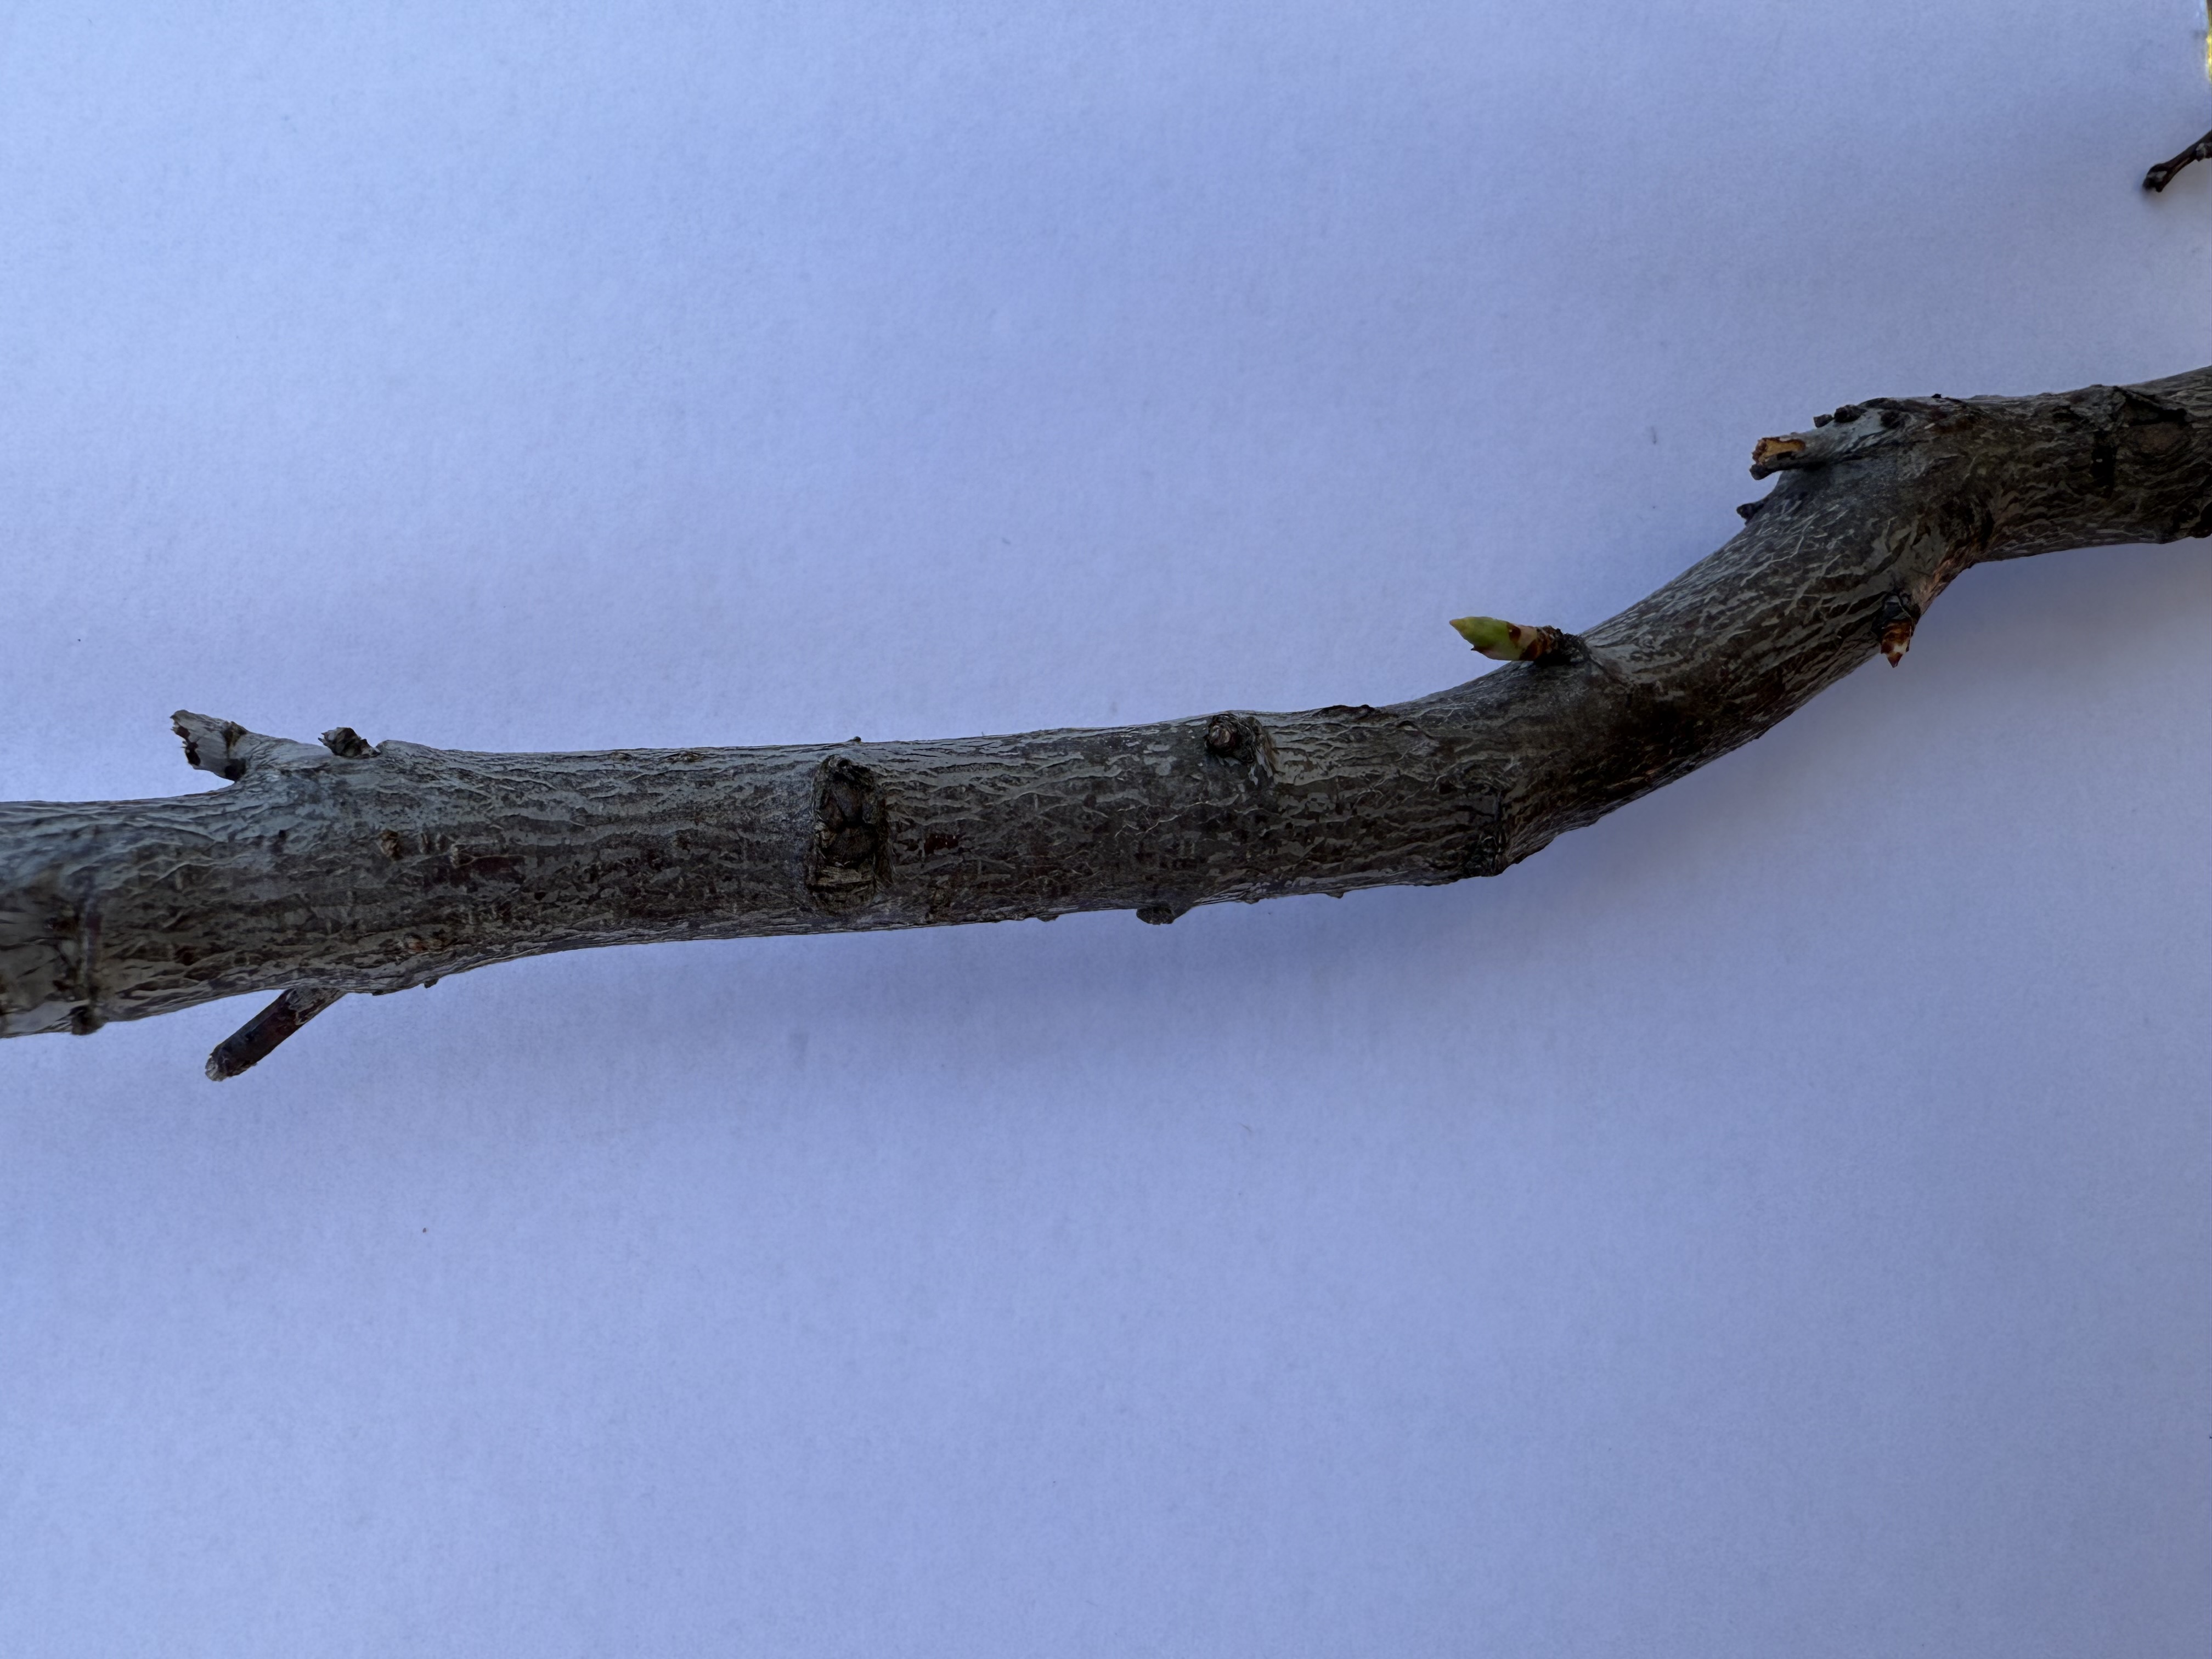
Variety: Fortune Plum